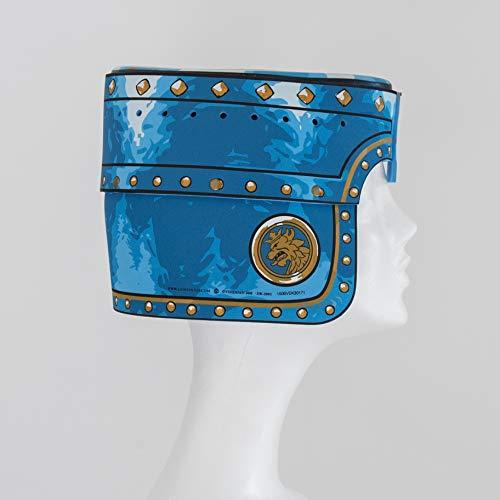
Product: Liontouch 114LT Casque Jouet Enfants Mousse Chevalier Noble Moyen-Âge | Costume enfant
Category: Toys & Games | Dress Up & Pretend Play
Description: Part of a complete knight costume line with toy weapons and accessories to dress up as a Noble Knight in full armour.
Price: $20.66
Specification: ProductDimensions:7.1x6x8.3inches|ItemWeight:2.08ounces|ShippingWeight:2.08ounces(Viewshippingratesandpolicies)|ASIN:B004KS6L60|Itemmodelnumber:114LT|Manufacturerrecommendedage:36months-12years